Urban flooding

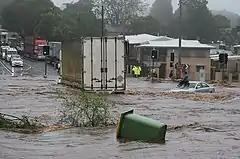
Trapped woman on a car roof during flash flooding in Toowoomba, Queensland, Australia

Different types of urban flooding create different impacts and require different mitigation strategies.